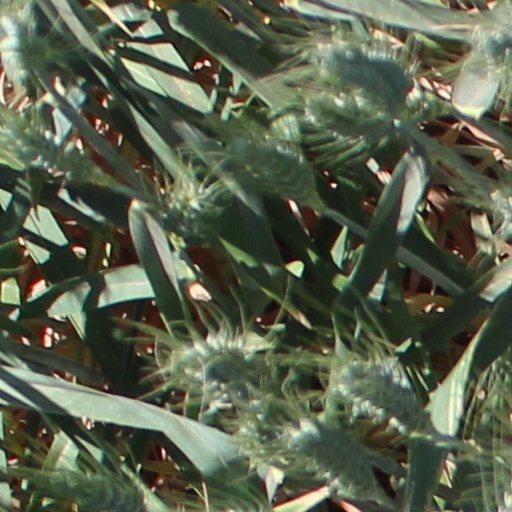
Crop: wheat